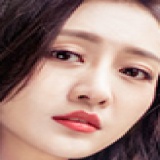
diễn viên Vương Âu